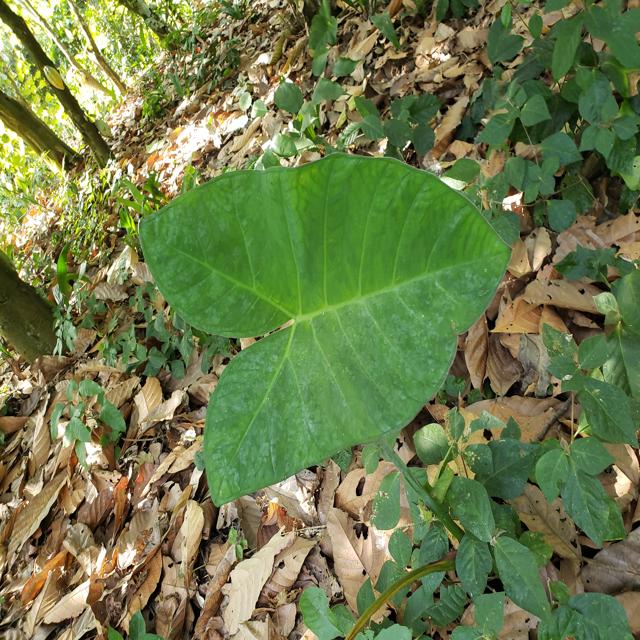
Label: Healthy